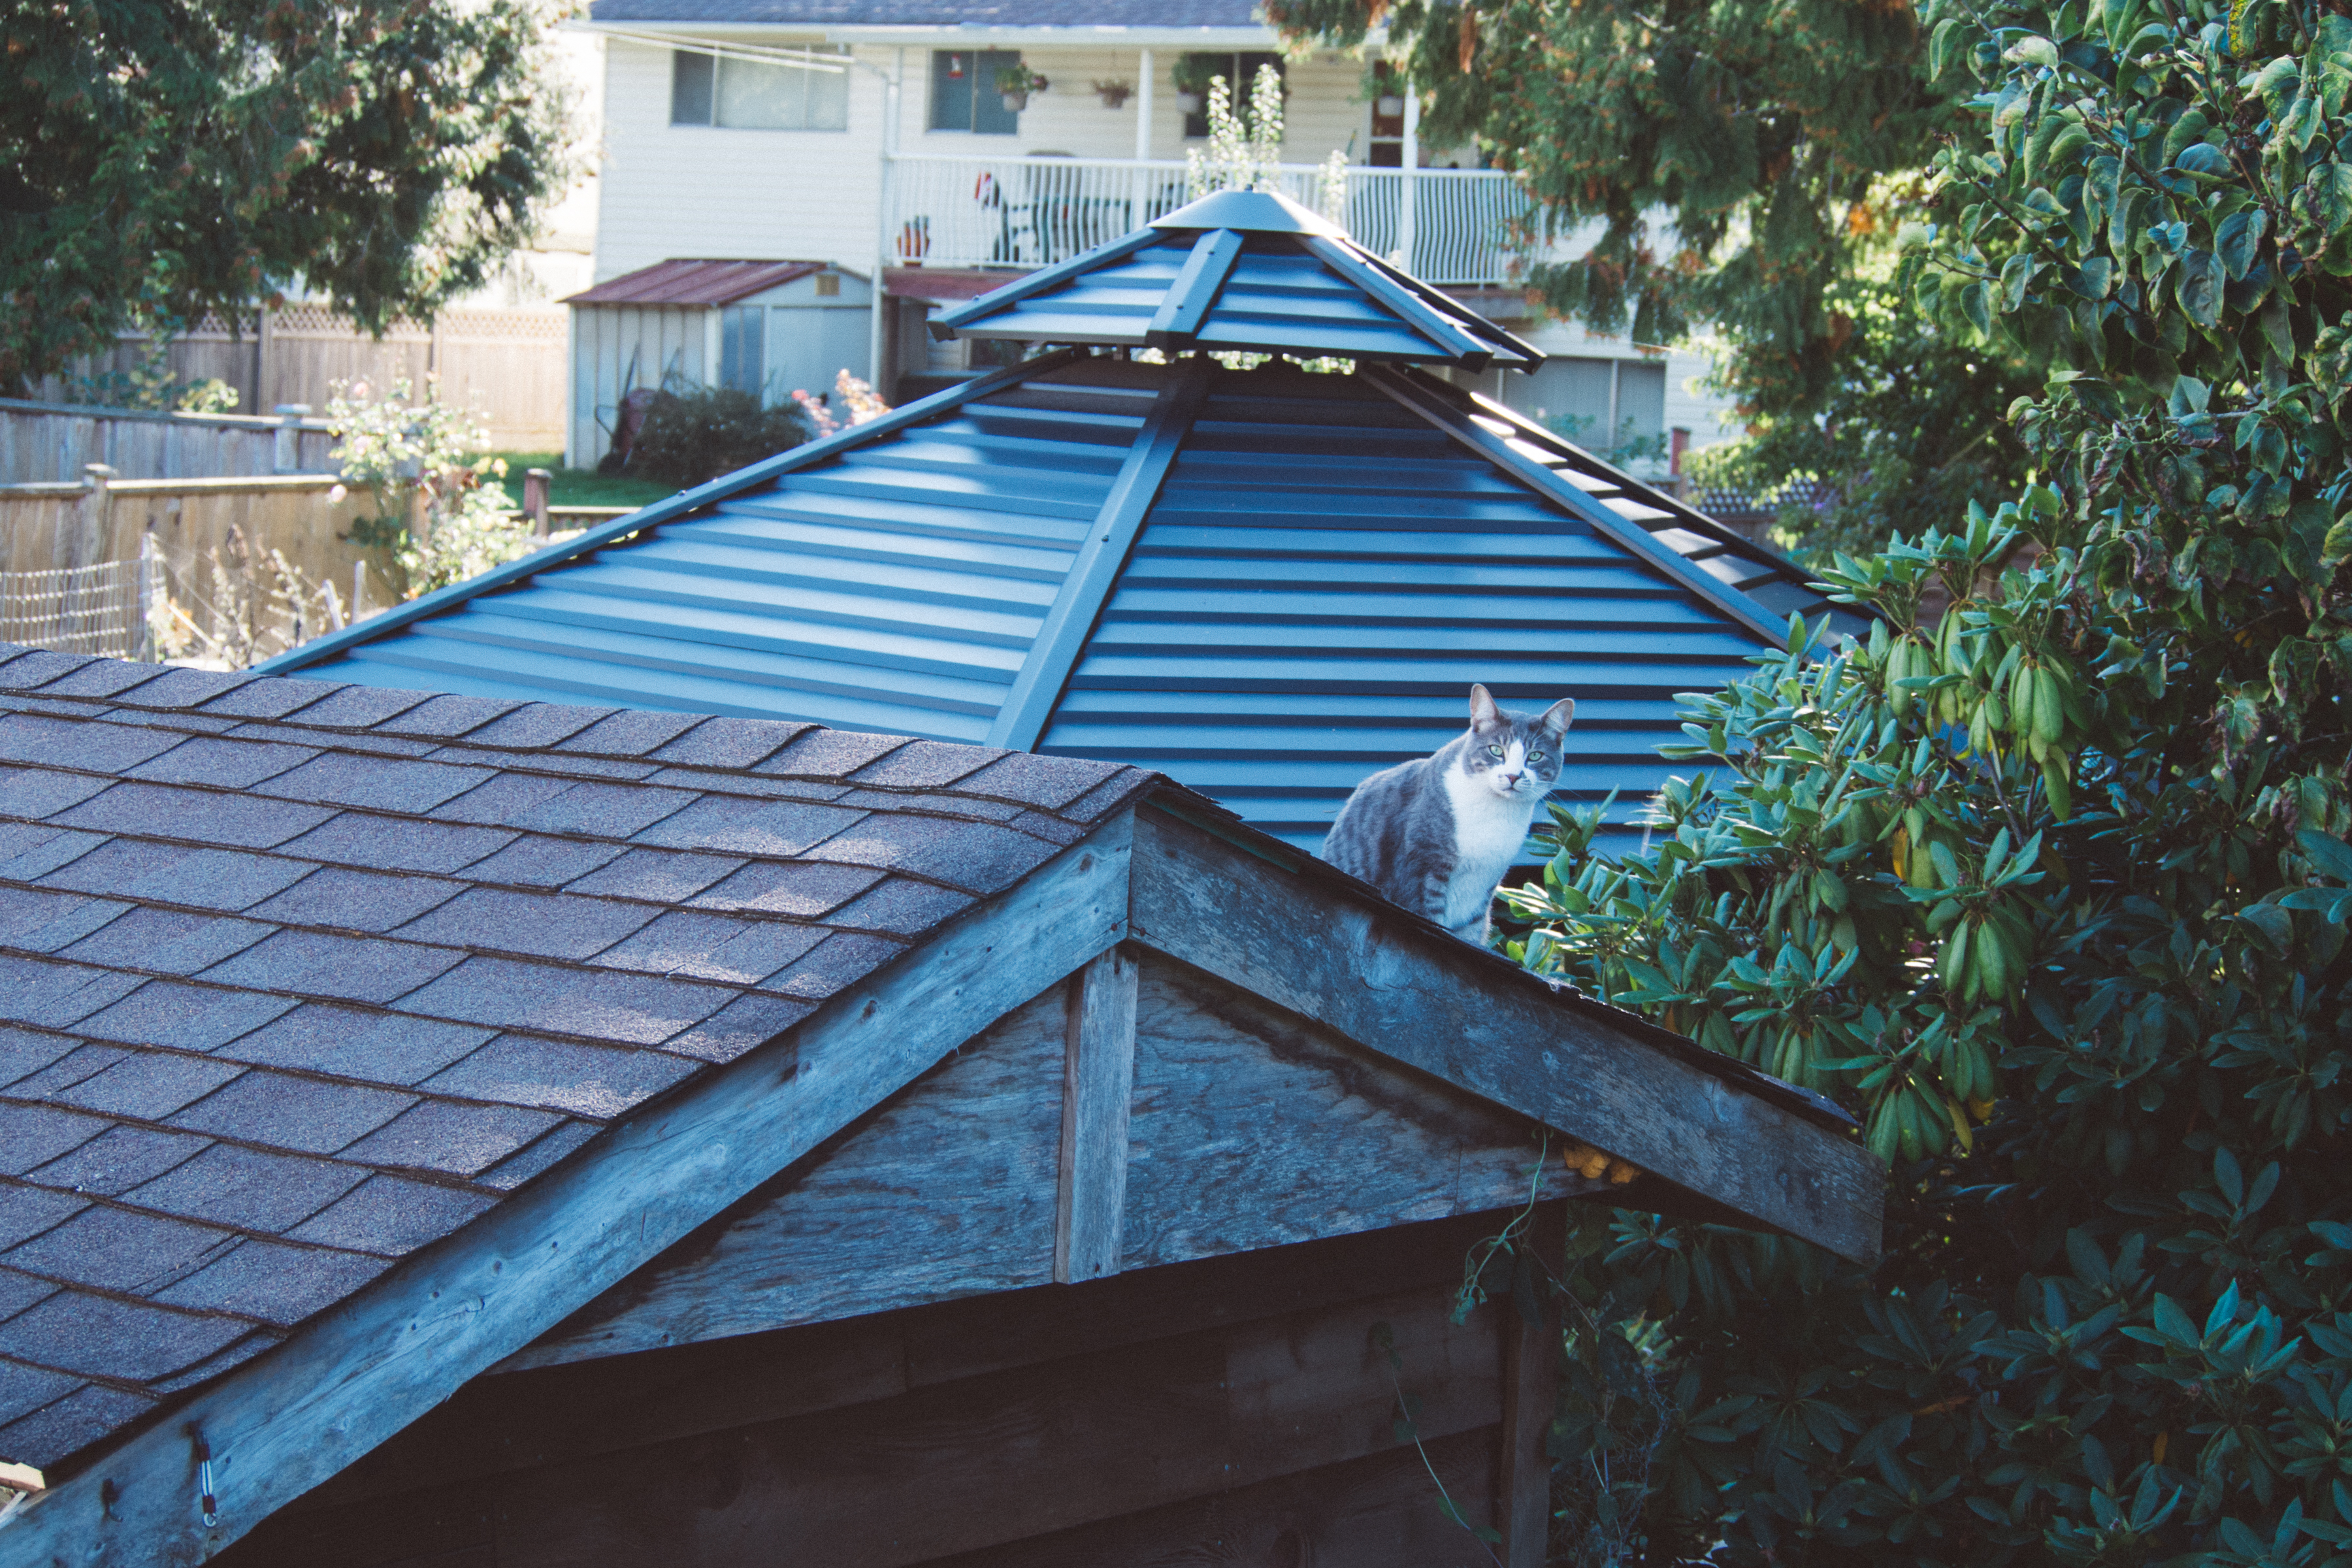
house, roof, shed, cat, facade, blue, chat, gato, siding, outdoor structure